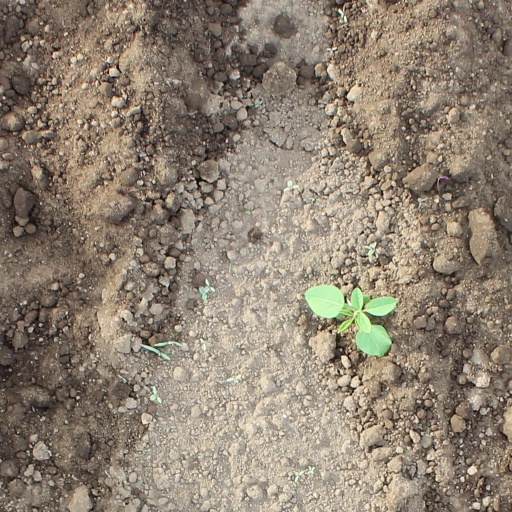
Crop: soybean